Kyhna station

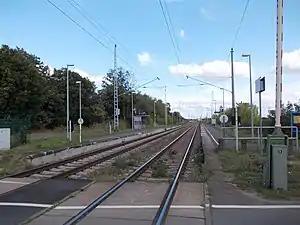
2012

Kyhna station is a railway station in the municipality of Kyhna, located in the Nordsachsen district in Saxony, Germany.